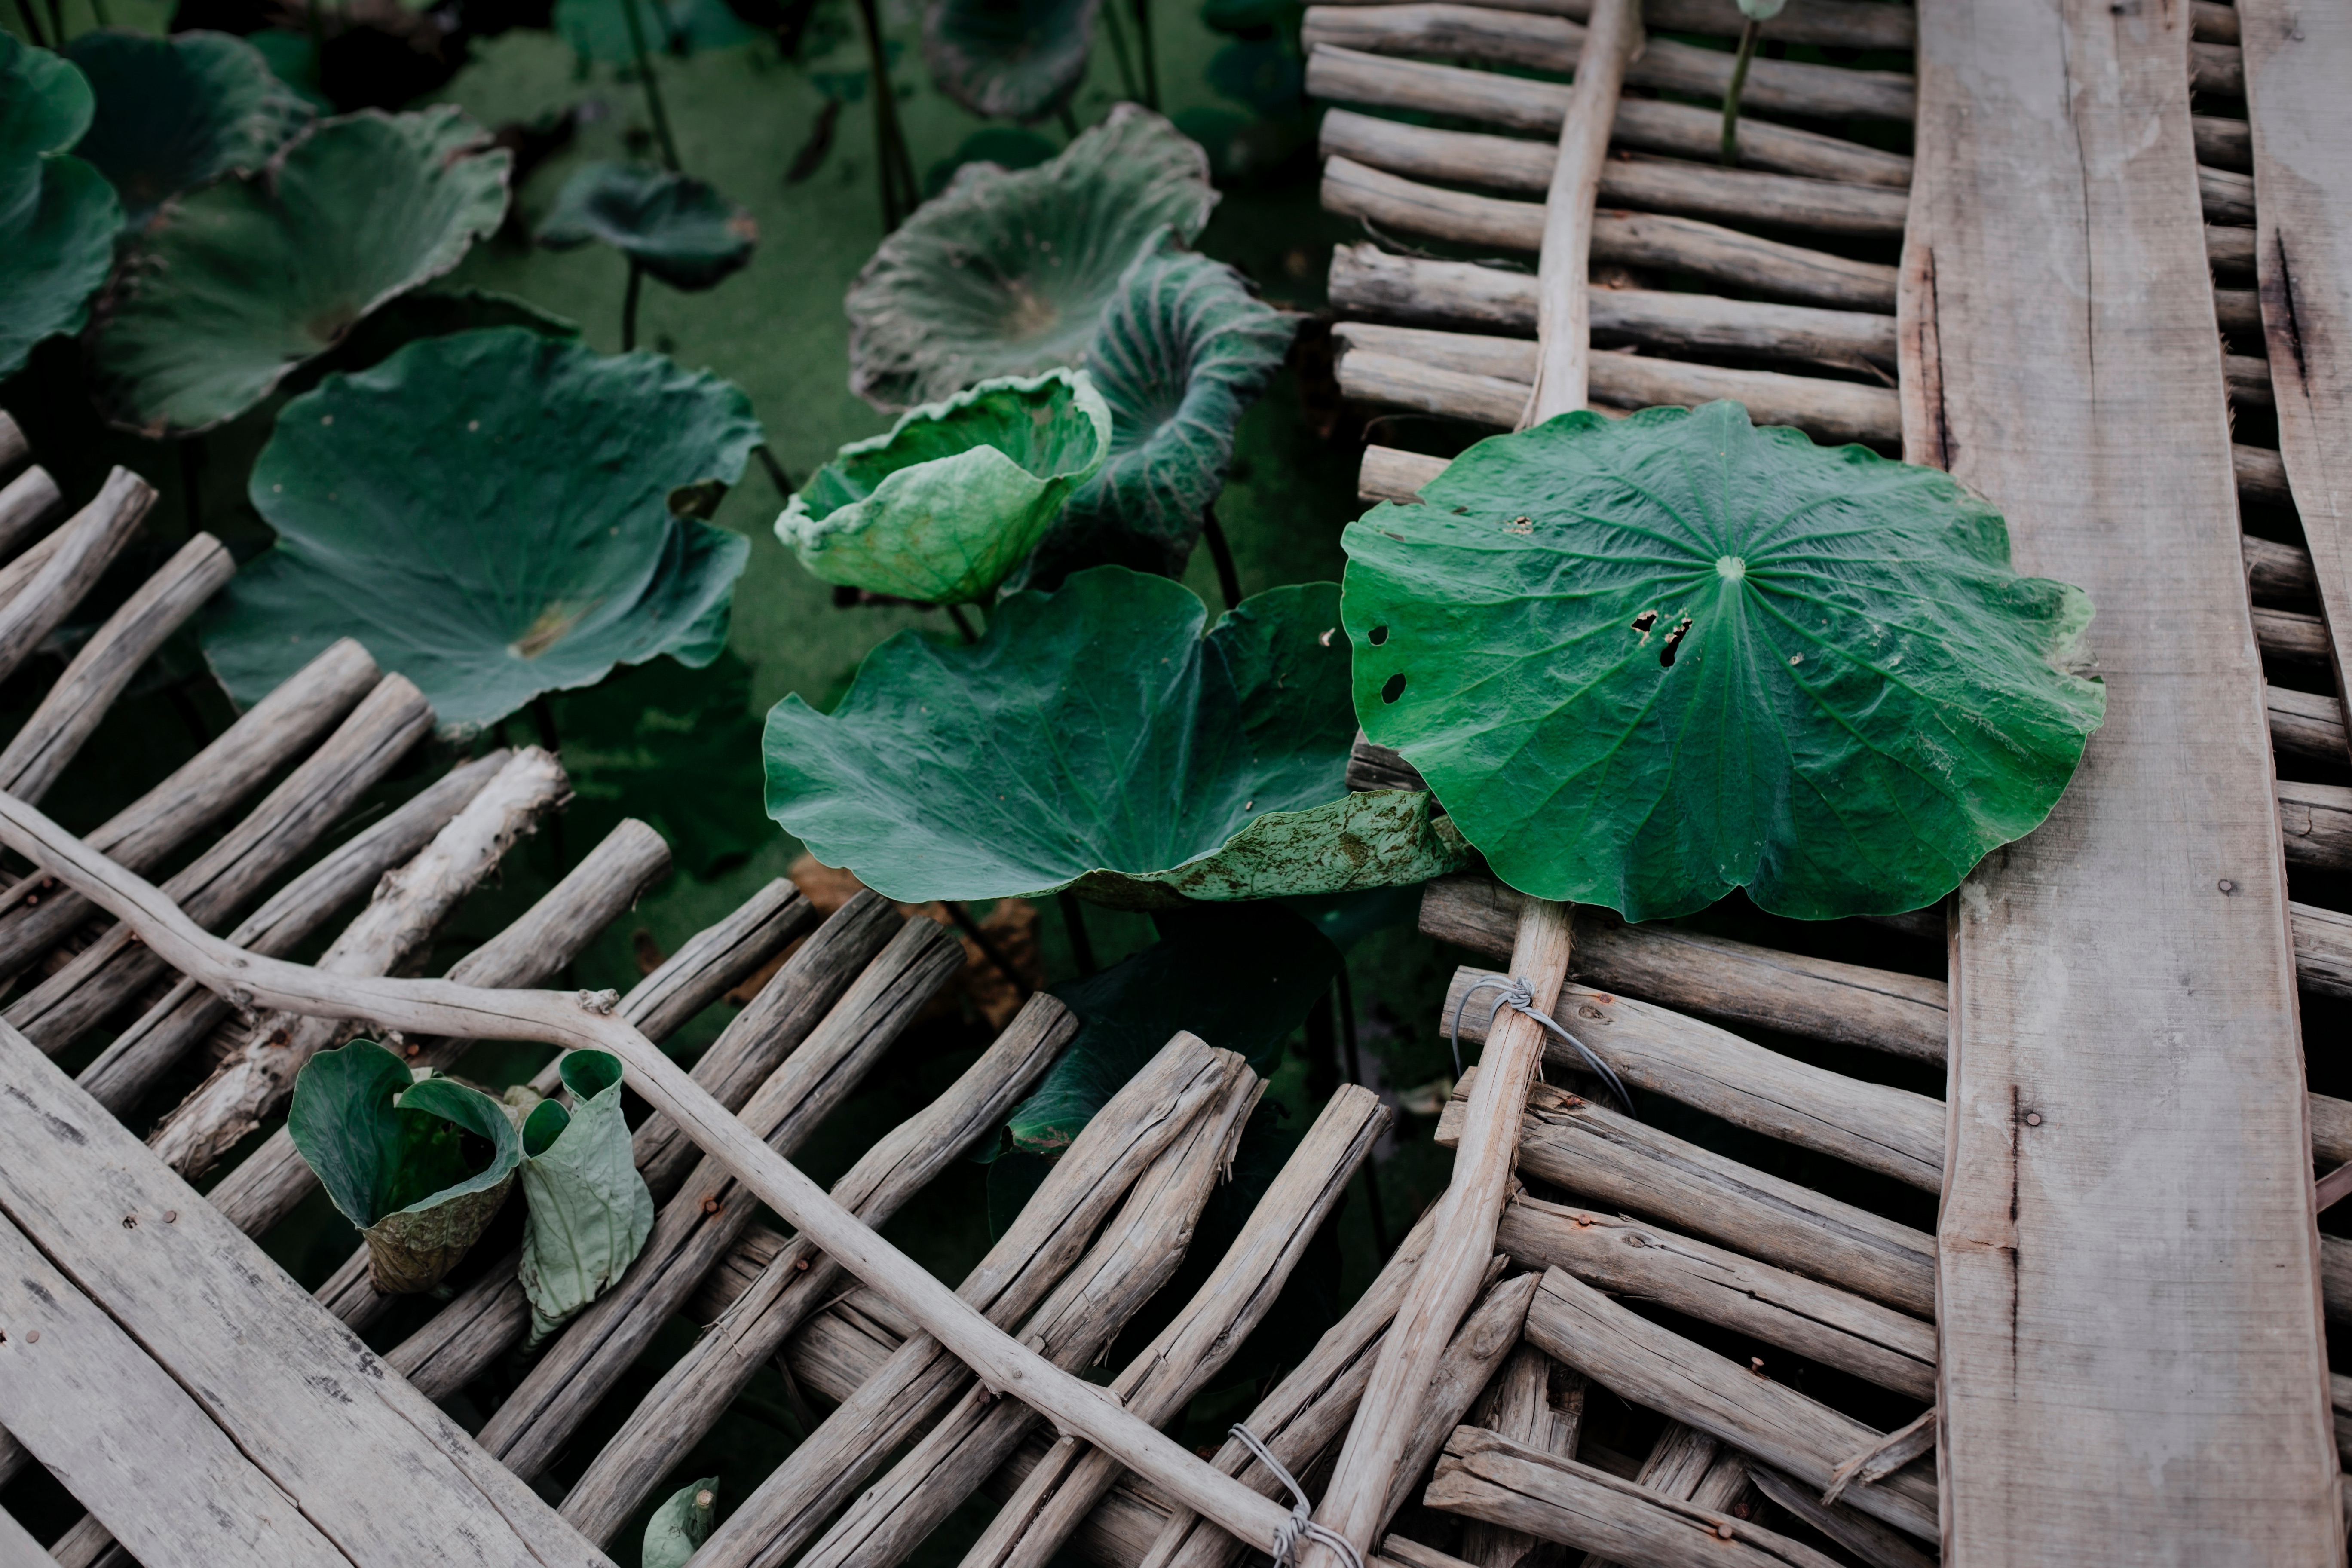
plant, leaf, flower, green, produce, botany, garden, flora